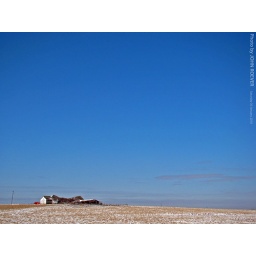
Blue sky and a snowy field in Lenexa. Saturday 30 January 2010